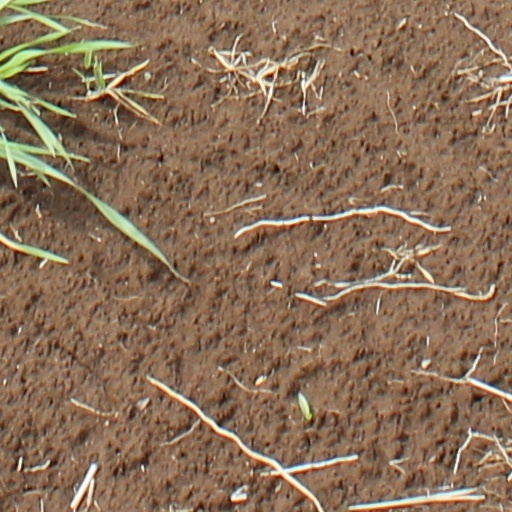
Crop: wheat